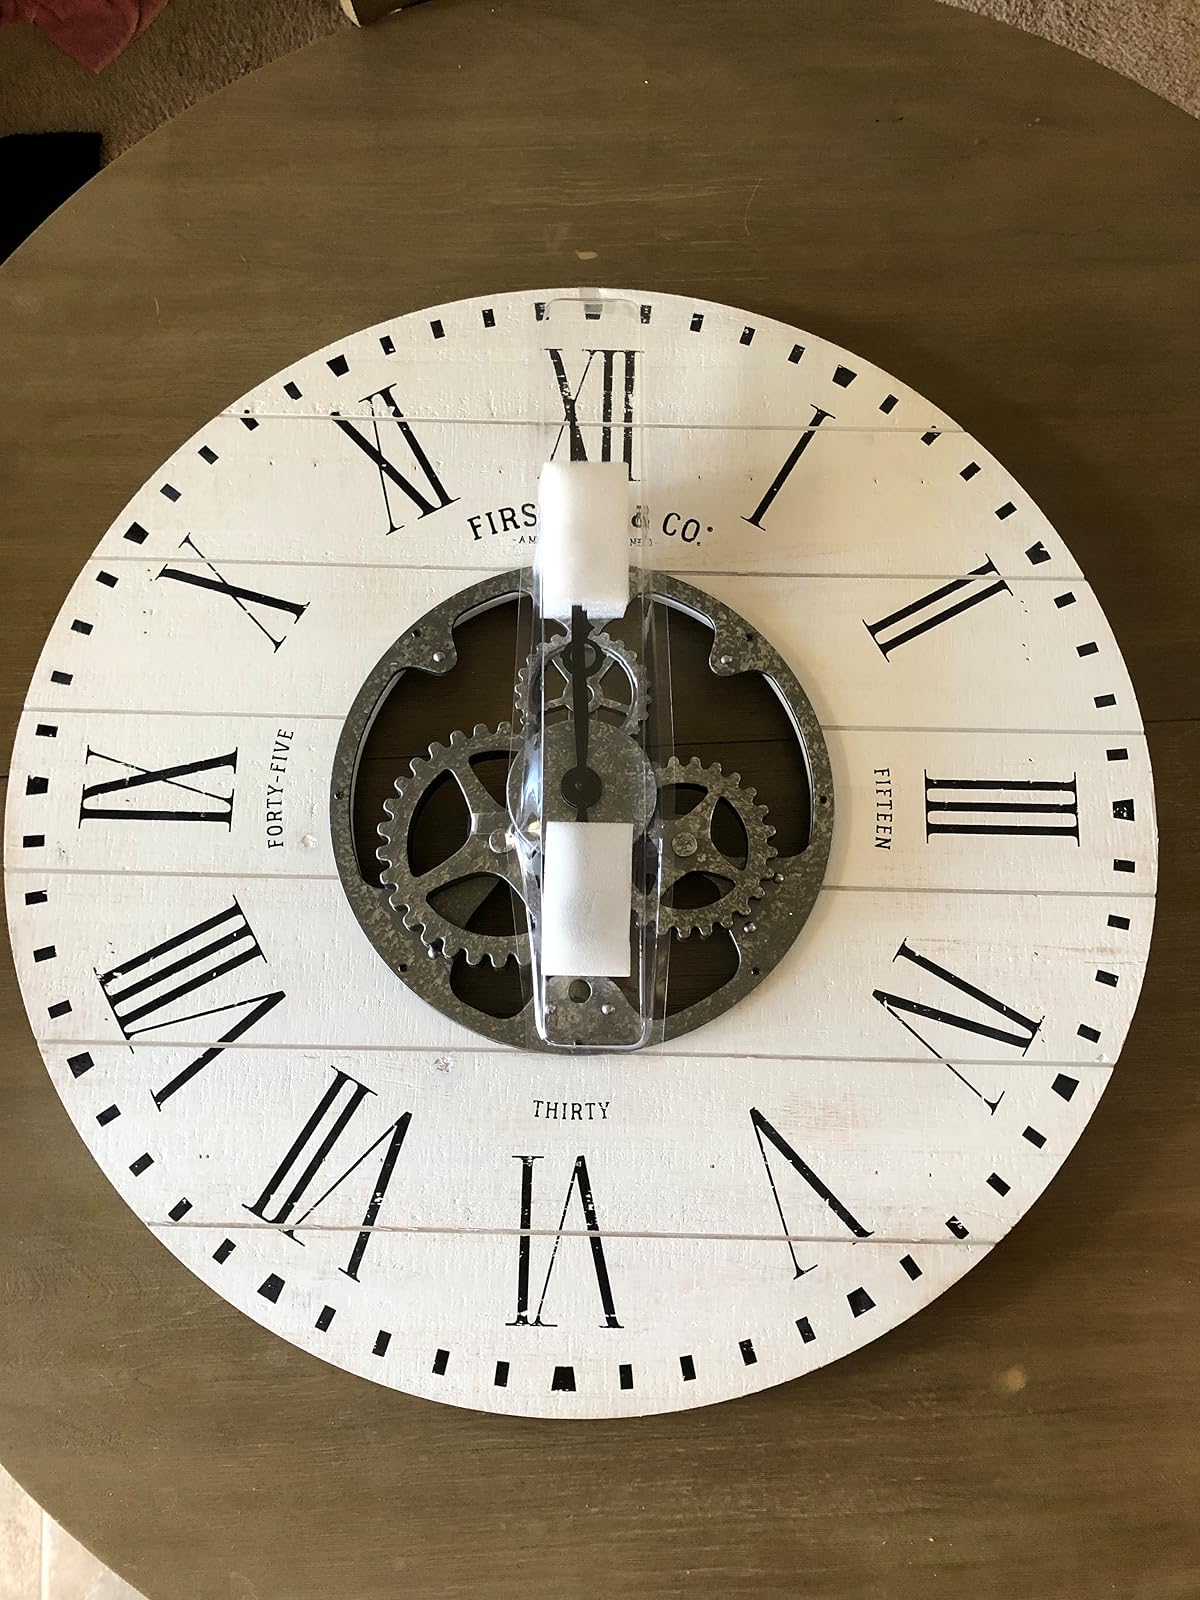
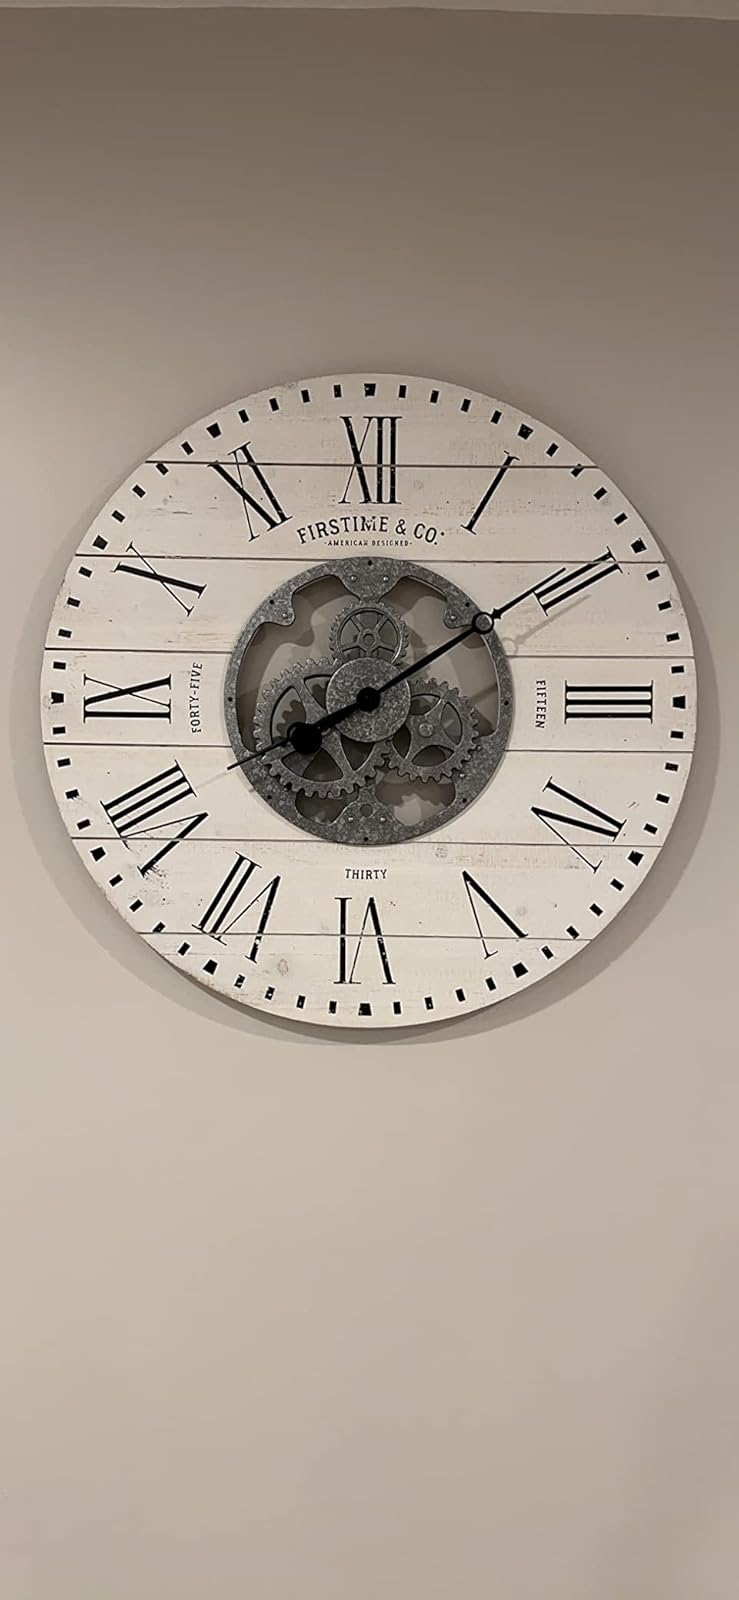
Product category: clock
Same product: yes